Japan Asia Airways

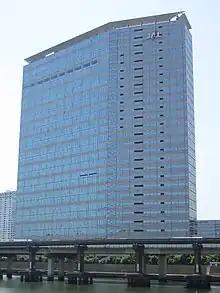
The Japan Airlines headquarters in Shinagawa included the JAA headquarters

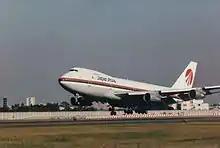
Japan Asia Airways Boeing 747-200 in original livery

Historically, JAA even offered Taipei — Okinawa, Taipei — Hong Kong, and Taipei — Manila routes under the Fifth Freedom traffic rights granted by Taiwan, as well as the connection flights between Taipei and Kaohsiung before the direct Narita–Kaohsiung route was inaugurated in August 2005. JAA was to date the only international carrier to be granted the right to fly in-island by the Civil Aeronautics Administration (Republic of China).